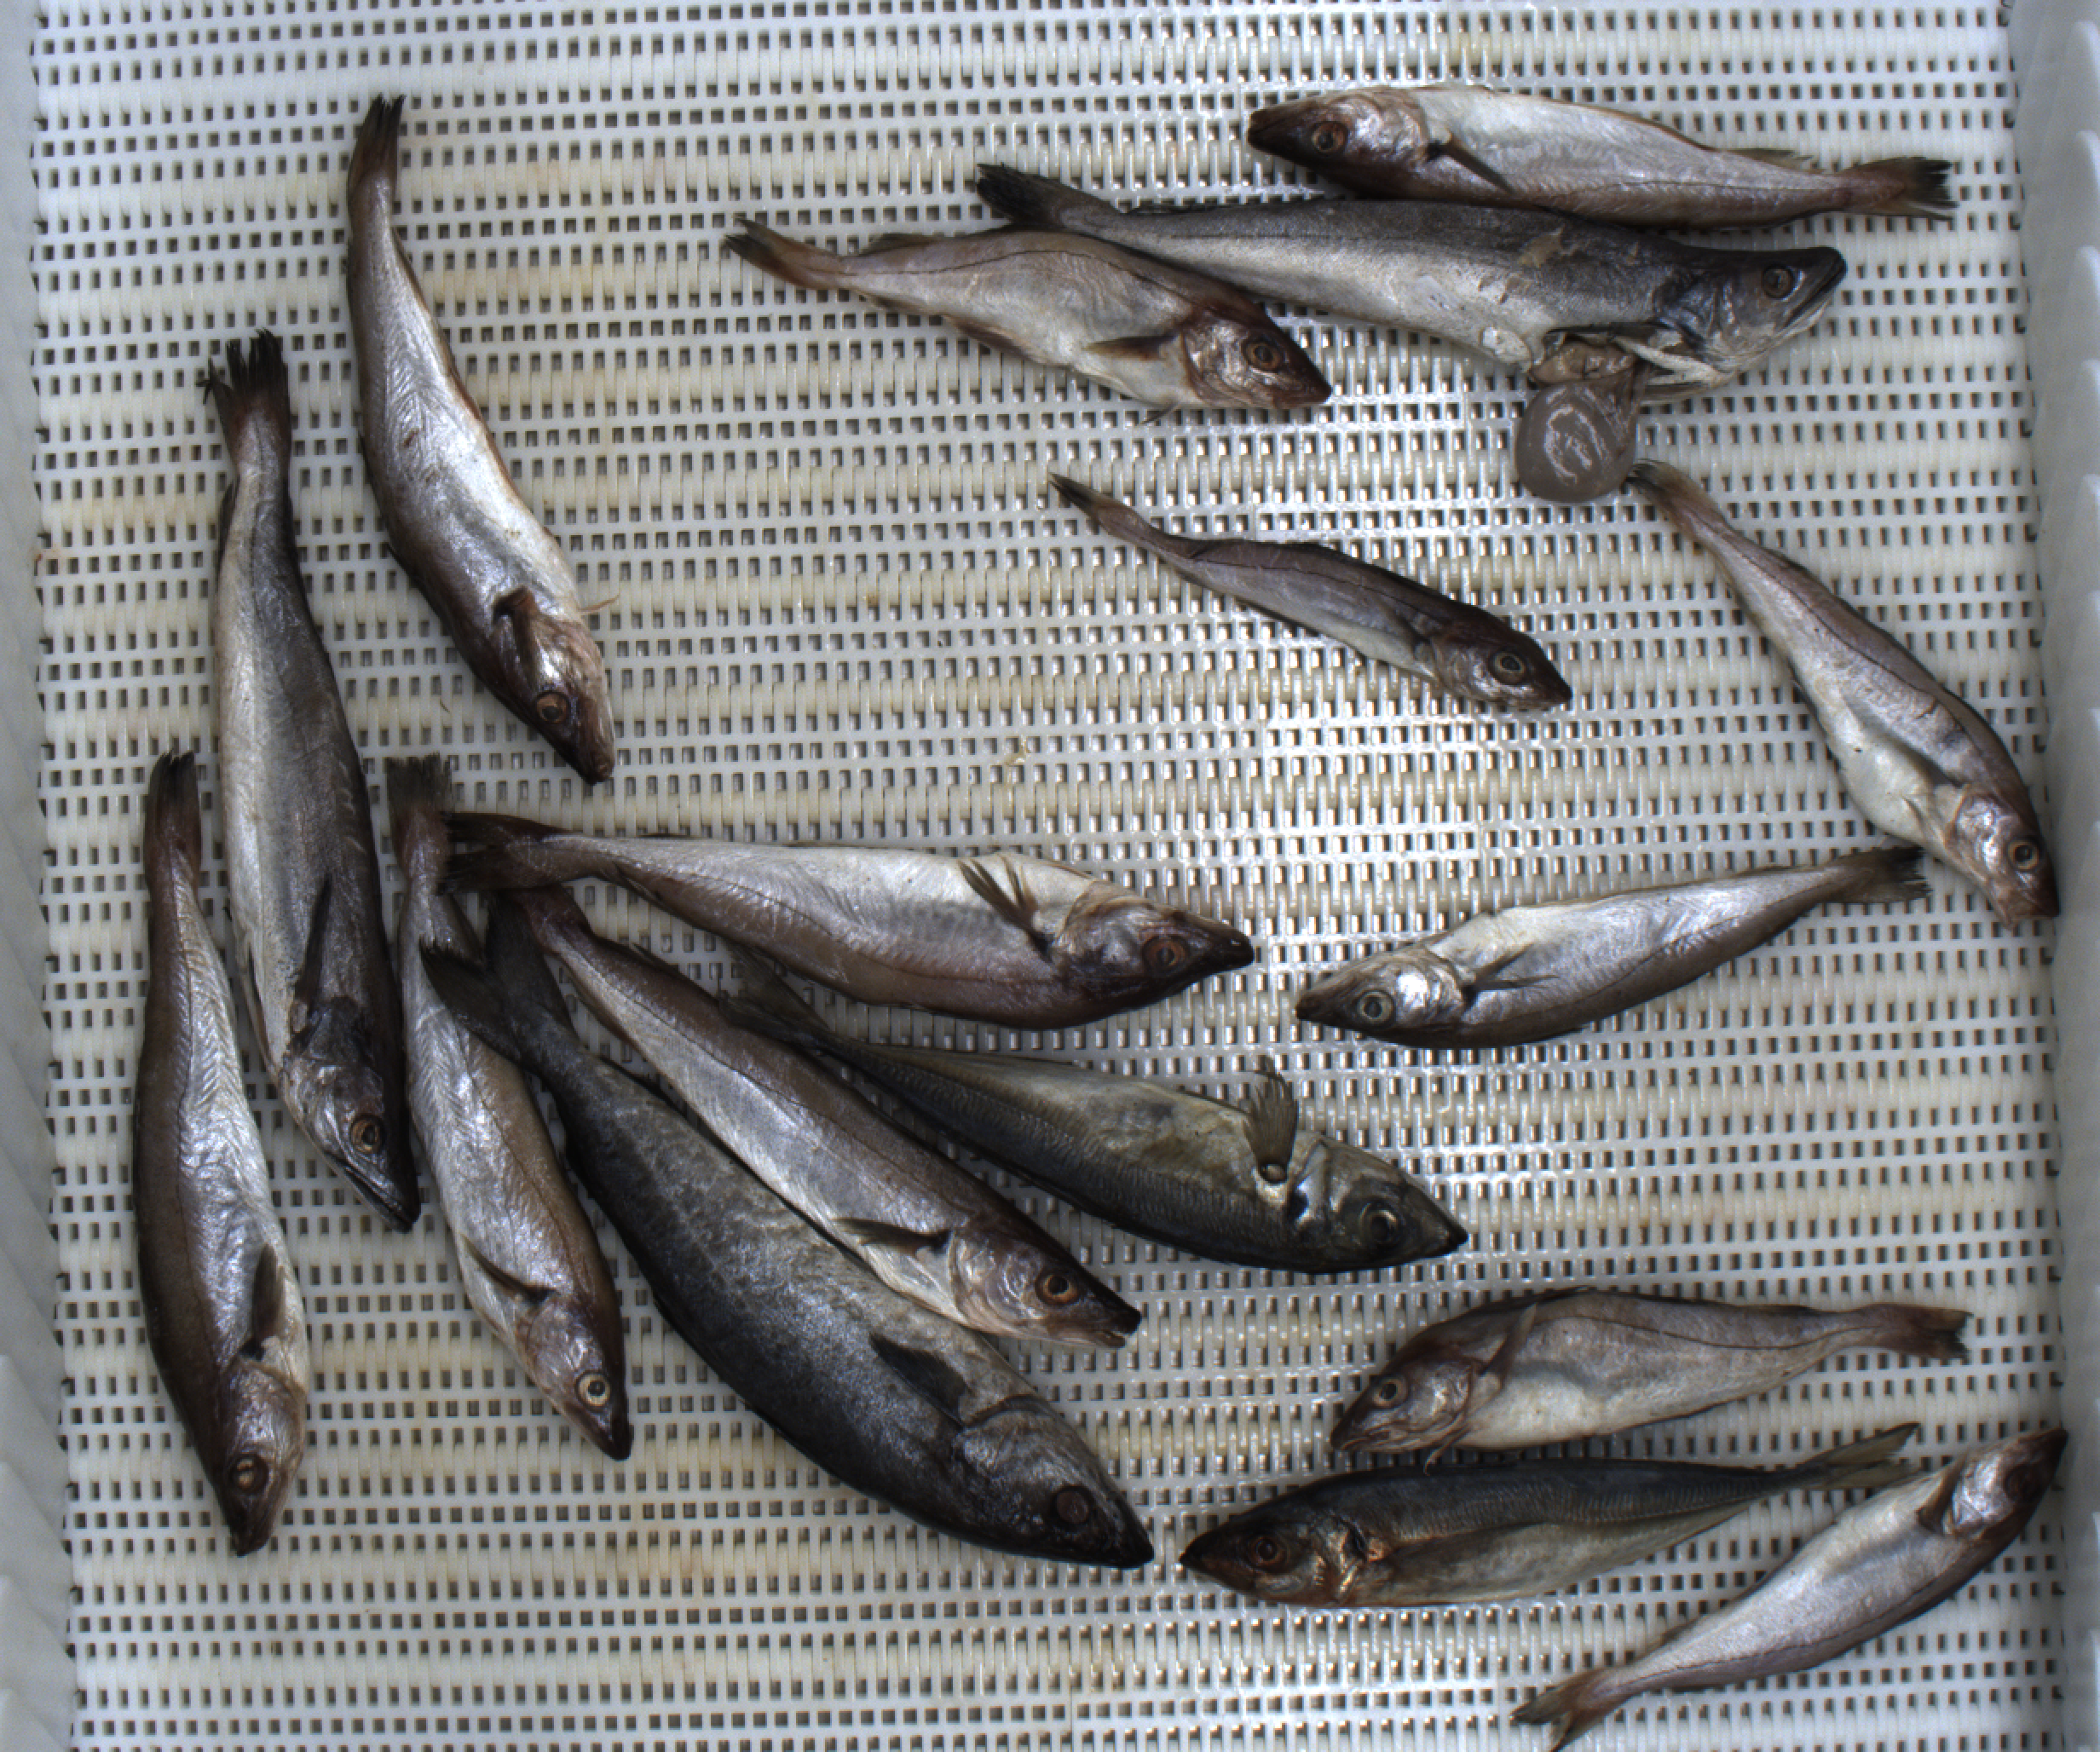
Total fish: 17
Cod: 0
Haddock: 5
Whiting: 7
Hake: 2
Horse mackerel: 2
Saithe: 1
Other: 0